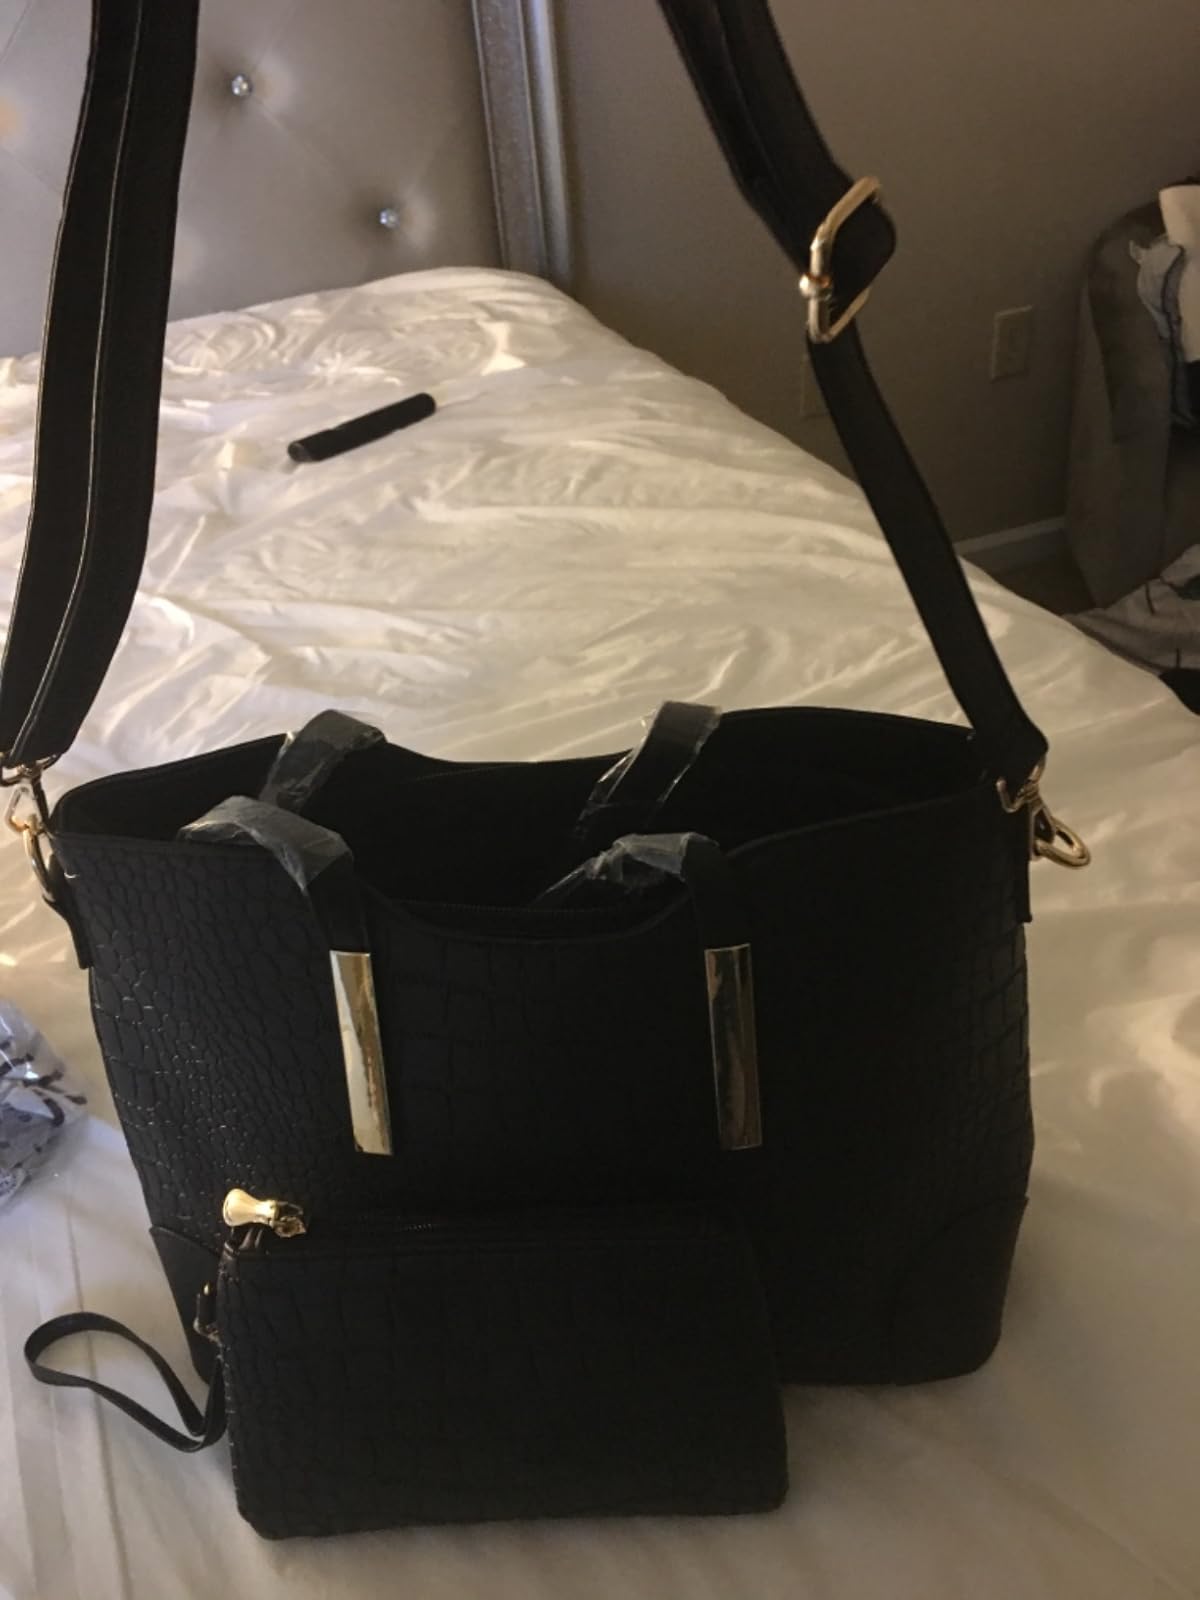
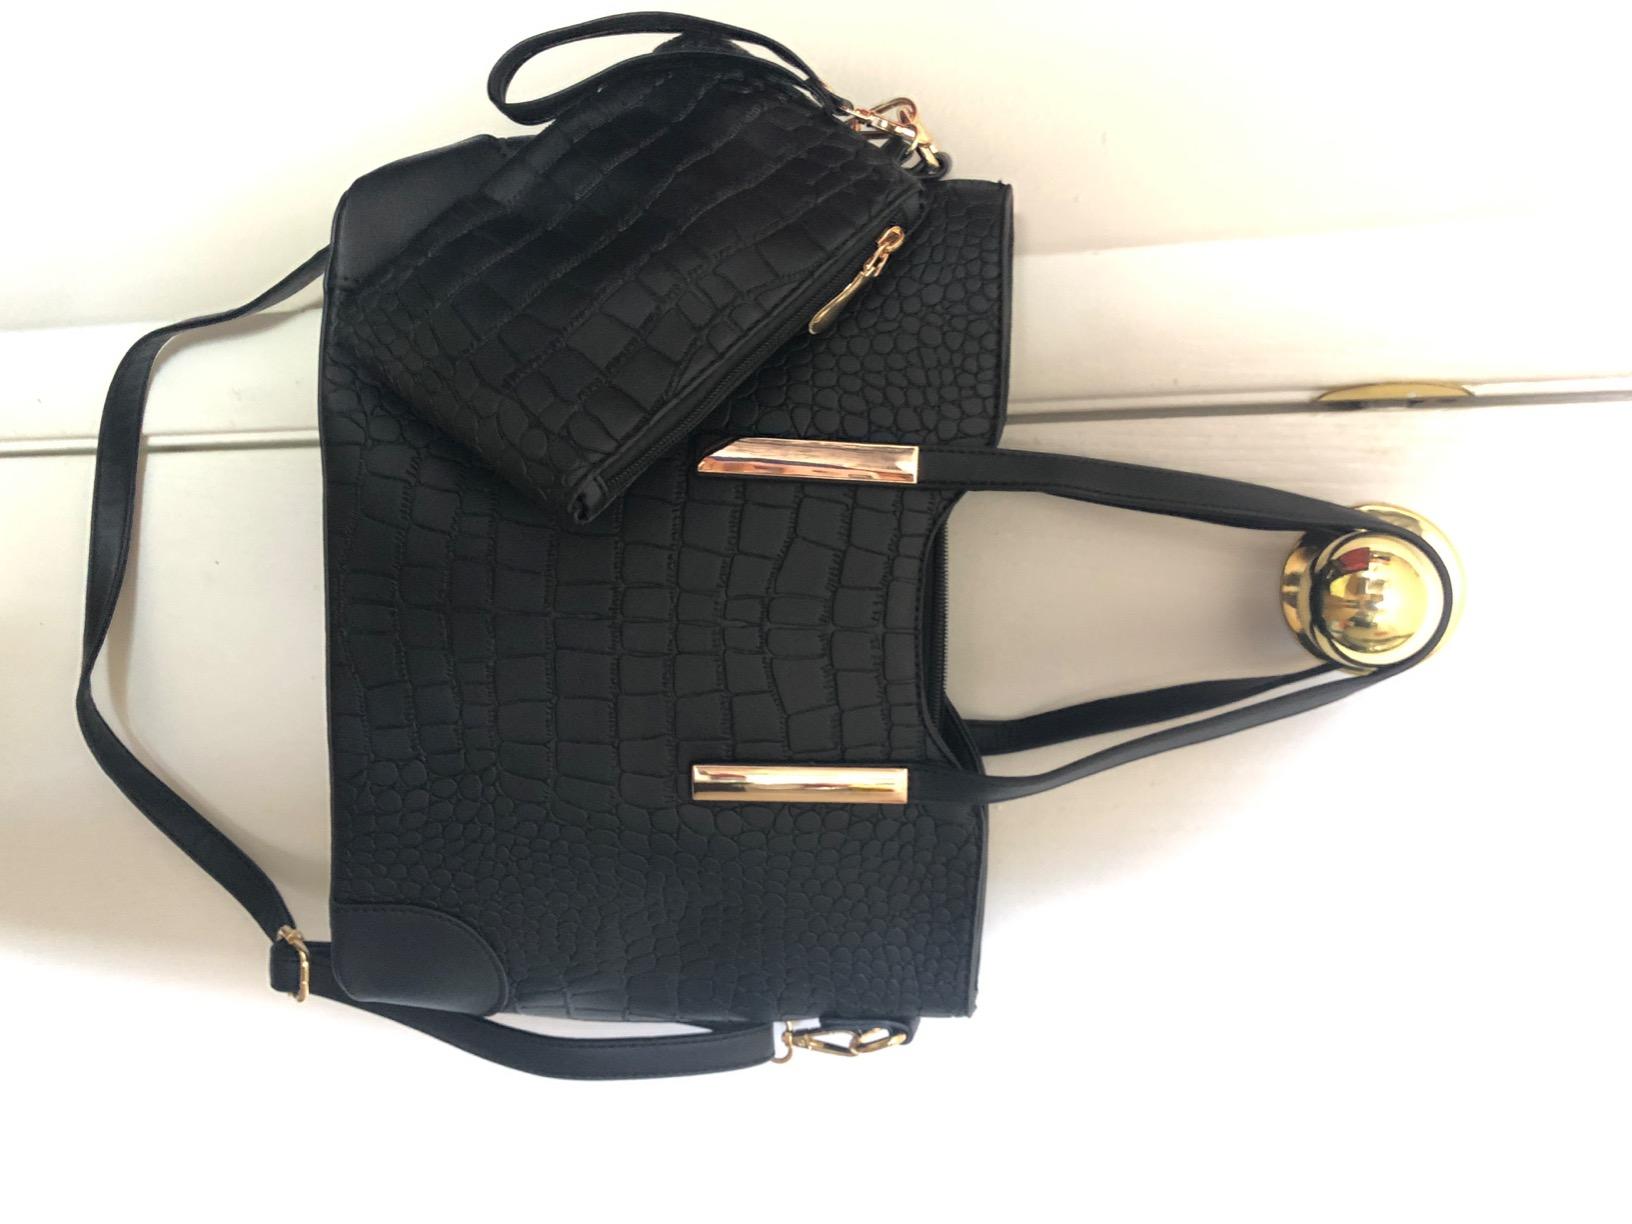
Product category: accessories_handbag
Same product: yes